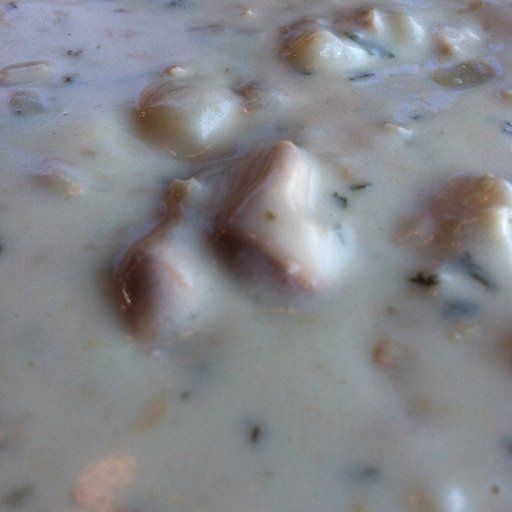
Label: clam_chowder